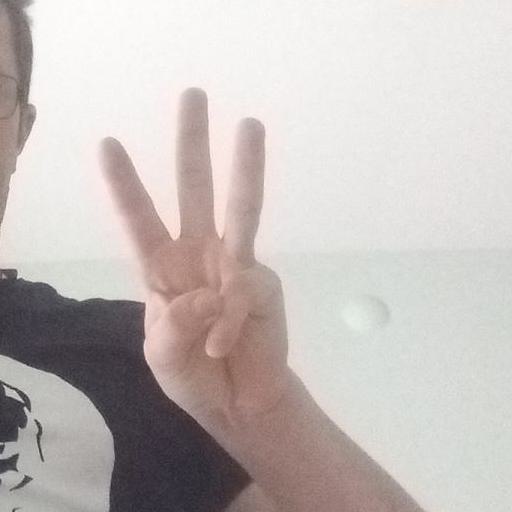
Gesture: three